Mike Commodore

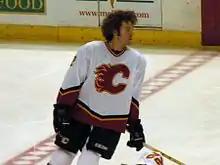
Mike Commodore of the Calgary Flames skates in a pre-game warm-up during the 2003-04 season

During both final runs, Commodore became noted for his red playoff beard and afro hair. As the Hurricanes were received at the White House in 2006, president George W. Bush joked that "I'm not sure what is prettier, the Stanley Cup, or Mike Commodore's hair." Both times Commodore followed the finals having his hair shaved for organizations which helped the Jimmy V Foundation cancer research. The first time he had his hair shaved was at his mother's former school, Fort High. The second time, Commodore held ten eBay auctions for the highest bidders which would allow them to have a chance to shave his head and keep his hair. During the 2006 playoffs, Commodore also had fans copying a bathrobe he wore before the pre-game skate.